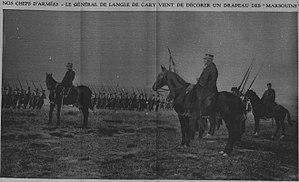
le général de Langle de Cary remettant une décoration au 3 régiment étranger d'infanterie. Ceux-ci défilent devant lui après cette cérémonie sur le plateau de Valmy.
Fernand Louis Armand Marie de Langle de Cary, né le 4 juillet 1849 à Lorient, décédé le 19 février 1927 à Pont-Scorff, est un officier militaire français de la Première Guerre mondiale.
La Légion étrangère est un corps de l'Armée de terre française disposant d'un commandement particulier et comportant plusieurs spécialités : infanterie, cavalerie, génie et troupes aéroportées. La Légion est également indépendante du point de vue de son recrutement.